Xuanren Temple

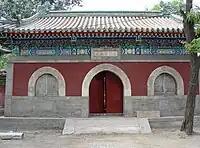
Entrance to the Xuanren Temple

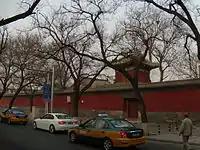
View of the temple from the street

The Xuanren Temple (宣仁庙/宣仁廟) is a Taoist temple in Beijing, China. Located in the Dongcheng District, it was built in 1728 during the Qing dynasty.